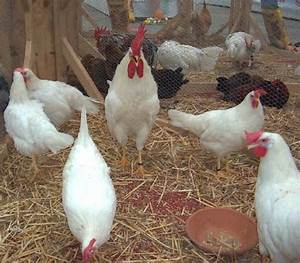
Label: gallina